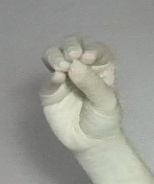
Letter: ha